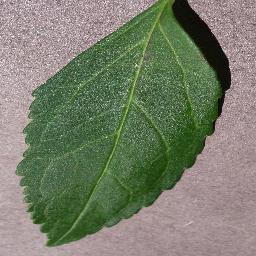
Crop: cherry
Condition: (including_sour)_healthy